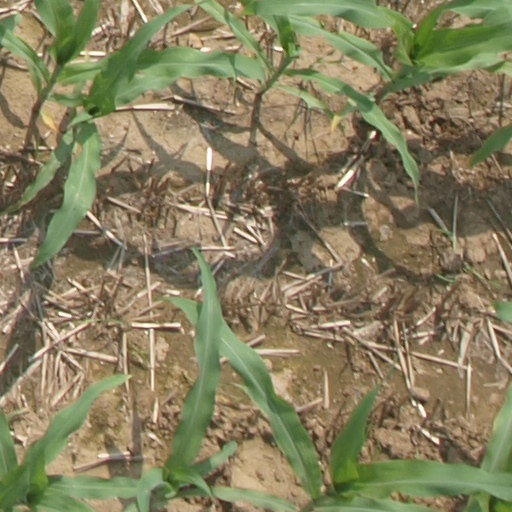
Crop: maize; corn